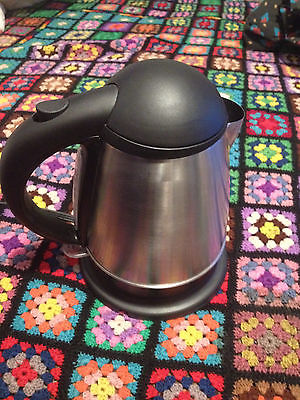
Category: kettle